Old Calendarists

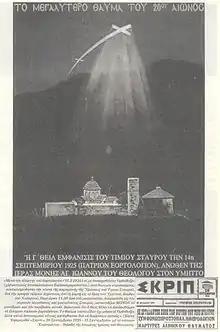
Apparition of the Holy Cross over the Greek Old Calendarist Monastery of St. John the Theologian in Hymettus, in 1925. Artist's rendition in a newspaper at the time.

In 1924, the Church of Greece adopted the Revised Julian calendar, also called 'New calendar'. "At first, resistance to the New Calendar was muted". The Old Calendarists in Greece were at first a small number of laymen, priests and monks, whose number grew over the years.""